Tropical Depression Nineteen-E (2018)

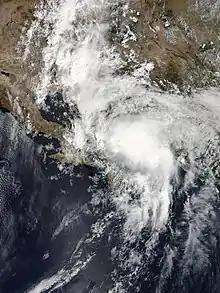
Nineteen-E making landfall in Baja California Sur on September 19

Tropical Depression Nineteen-E was a weak yet costly tropical cyclone that caused significant flooding throughout Northwestern Mexico and several states within the United States in September 2018. The storm was also the first known tropical cyclone to form over the Gulf of California. Nineteen-E originated from a tropical wave that left the west coast of Africa on August 29 to 30. It continued westward, crossed over Central America, and entered the northeastern Pacific Ocean by September 7. It then meandered to the southwest of Mexico for the next several days as it interacted with a mid-to-upper level trough. The National Hurricane Center (NHC) continued to track the disturbance for the next several days as it traveled northward. A surface trough developed over the Baja California peninsula on September 18. Despite disorganization and having close proximity to land, the disturbance developed into a tropical depression in the Gulf of California on September 19, after having developed a circulation center and more concentrated convection. The system peaked with maximum sustained winds of 35 mph (55 km/h) and a minimum central pressure of 1002 mbar (29.59 inHg).